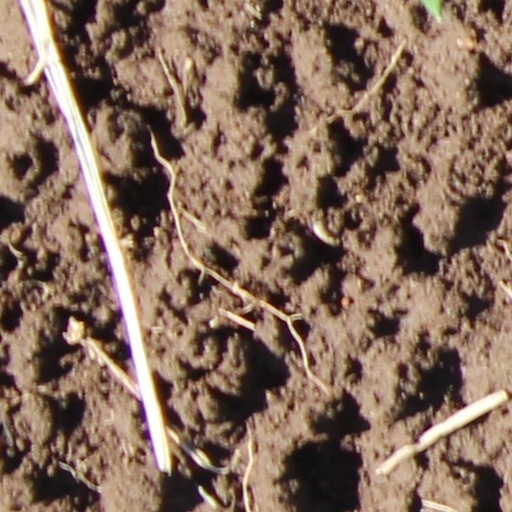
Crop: wheat